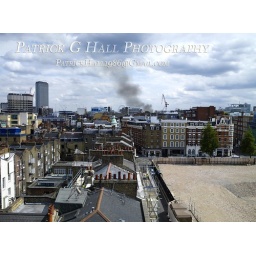
Future Films building fire, on Dean street in Soho, London. Taking from Cleveland Street.